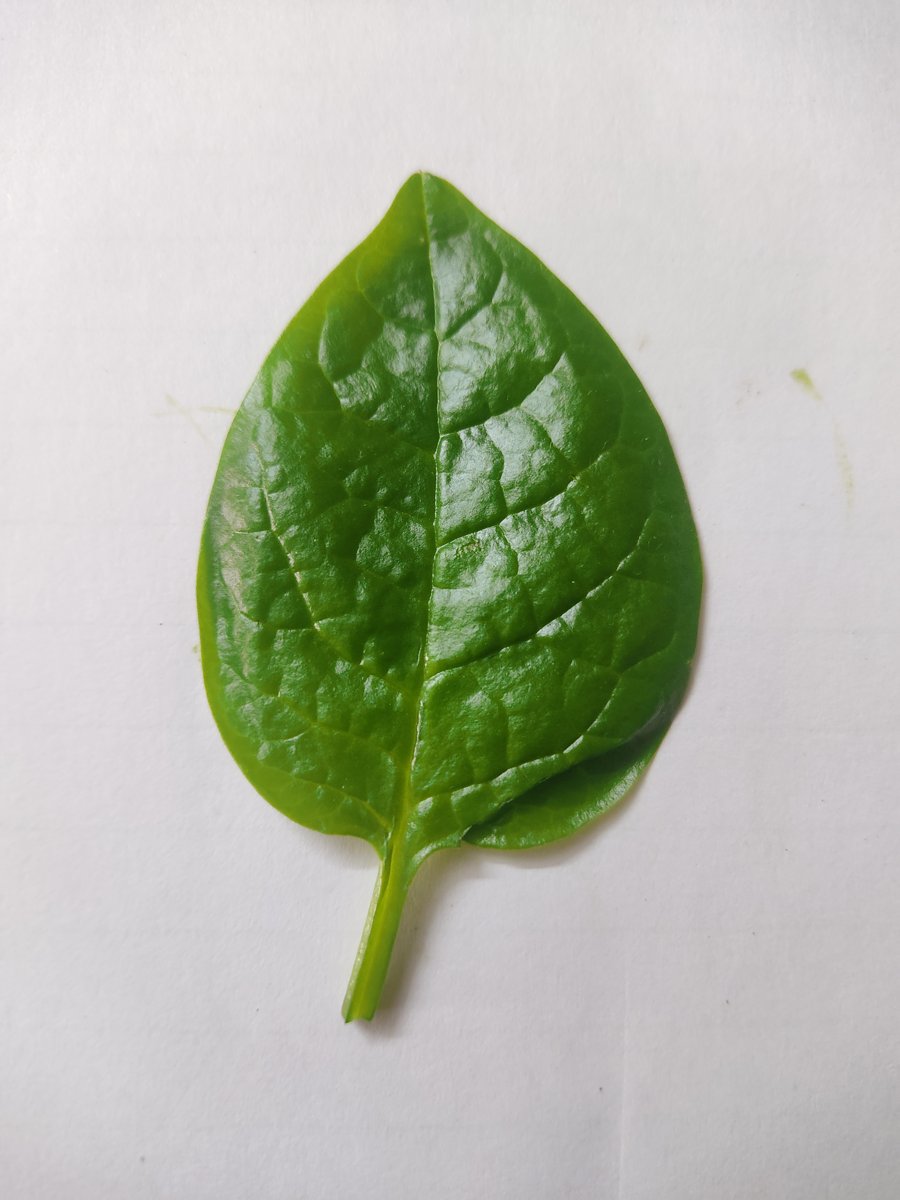
Label: Healthy-Leaf